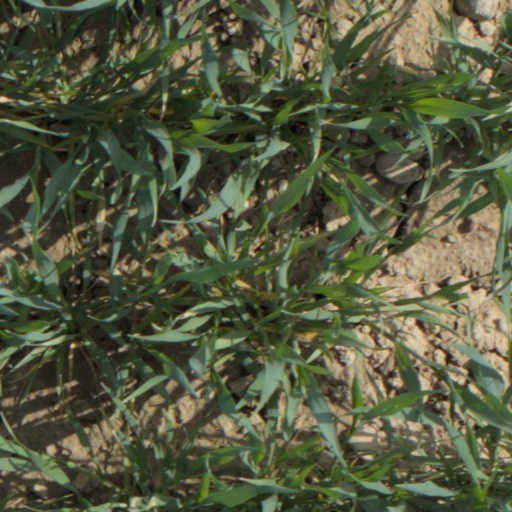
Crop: wheat